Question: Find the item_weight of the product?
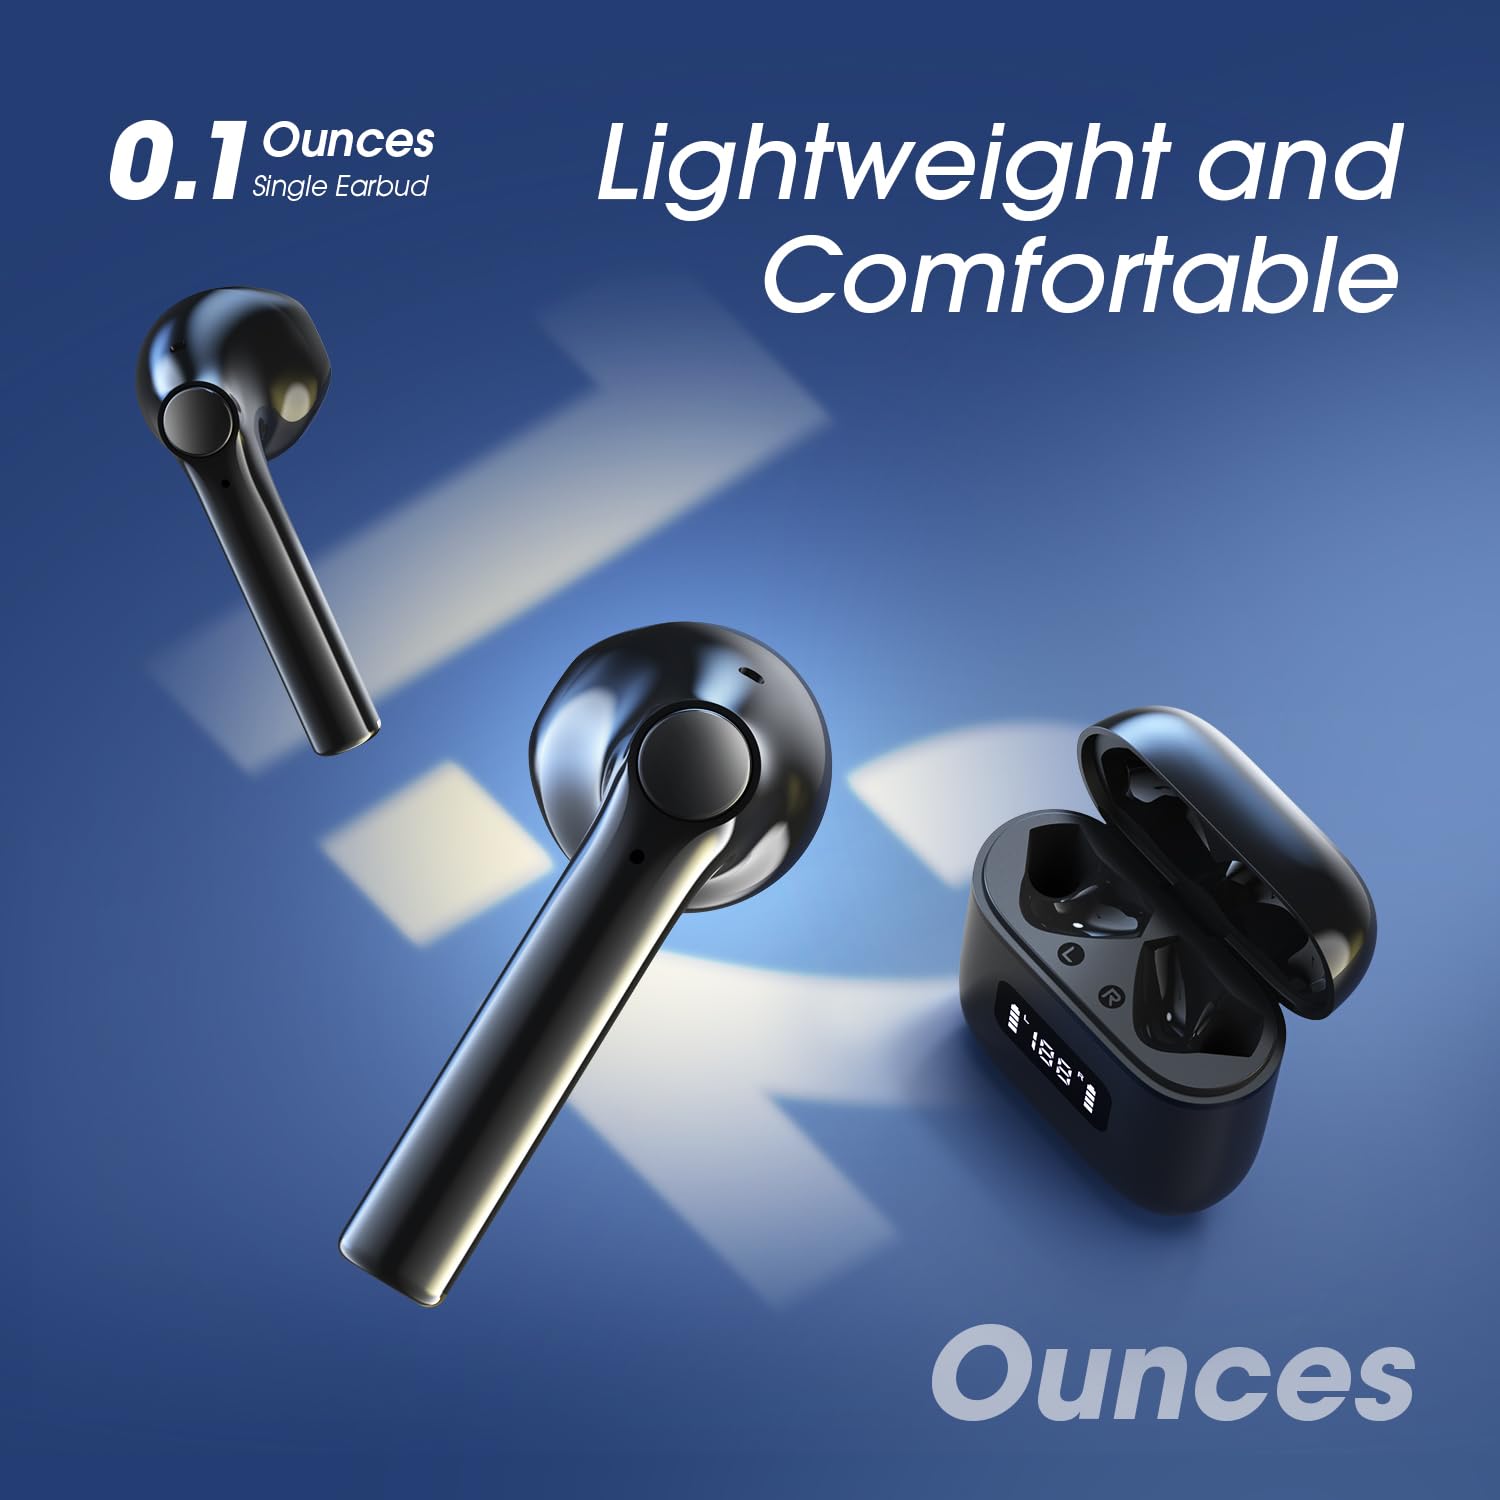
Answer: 0.1 ounce